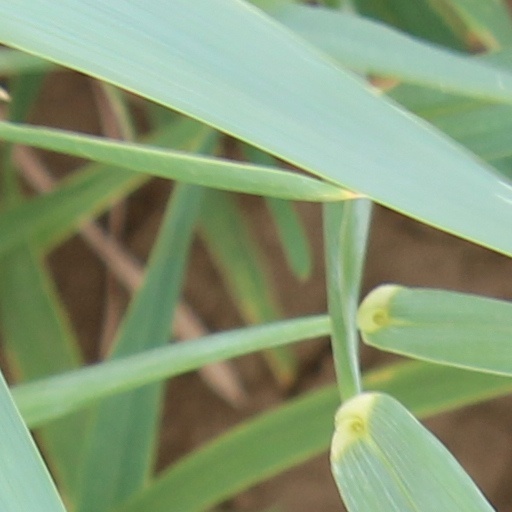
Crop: wheat